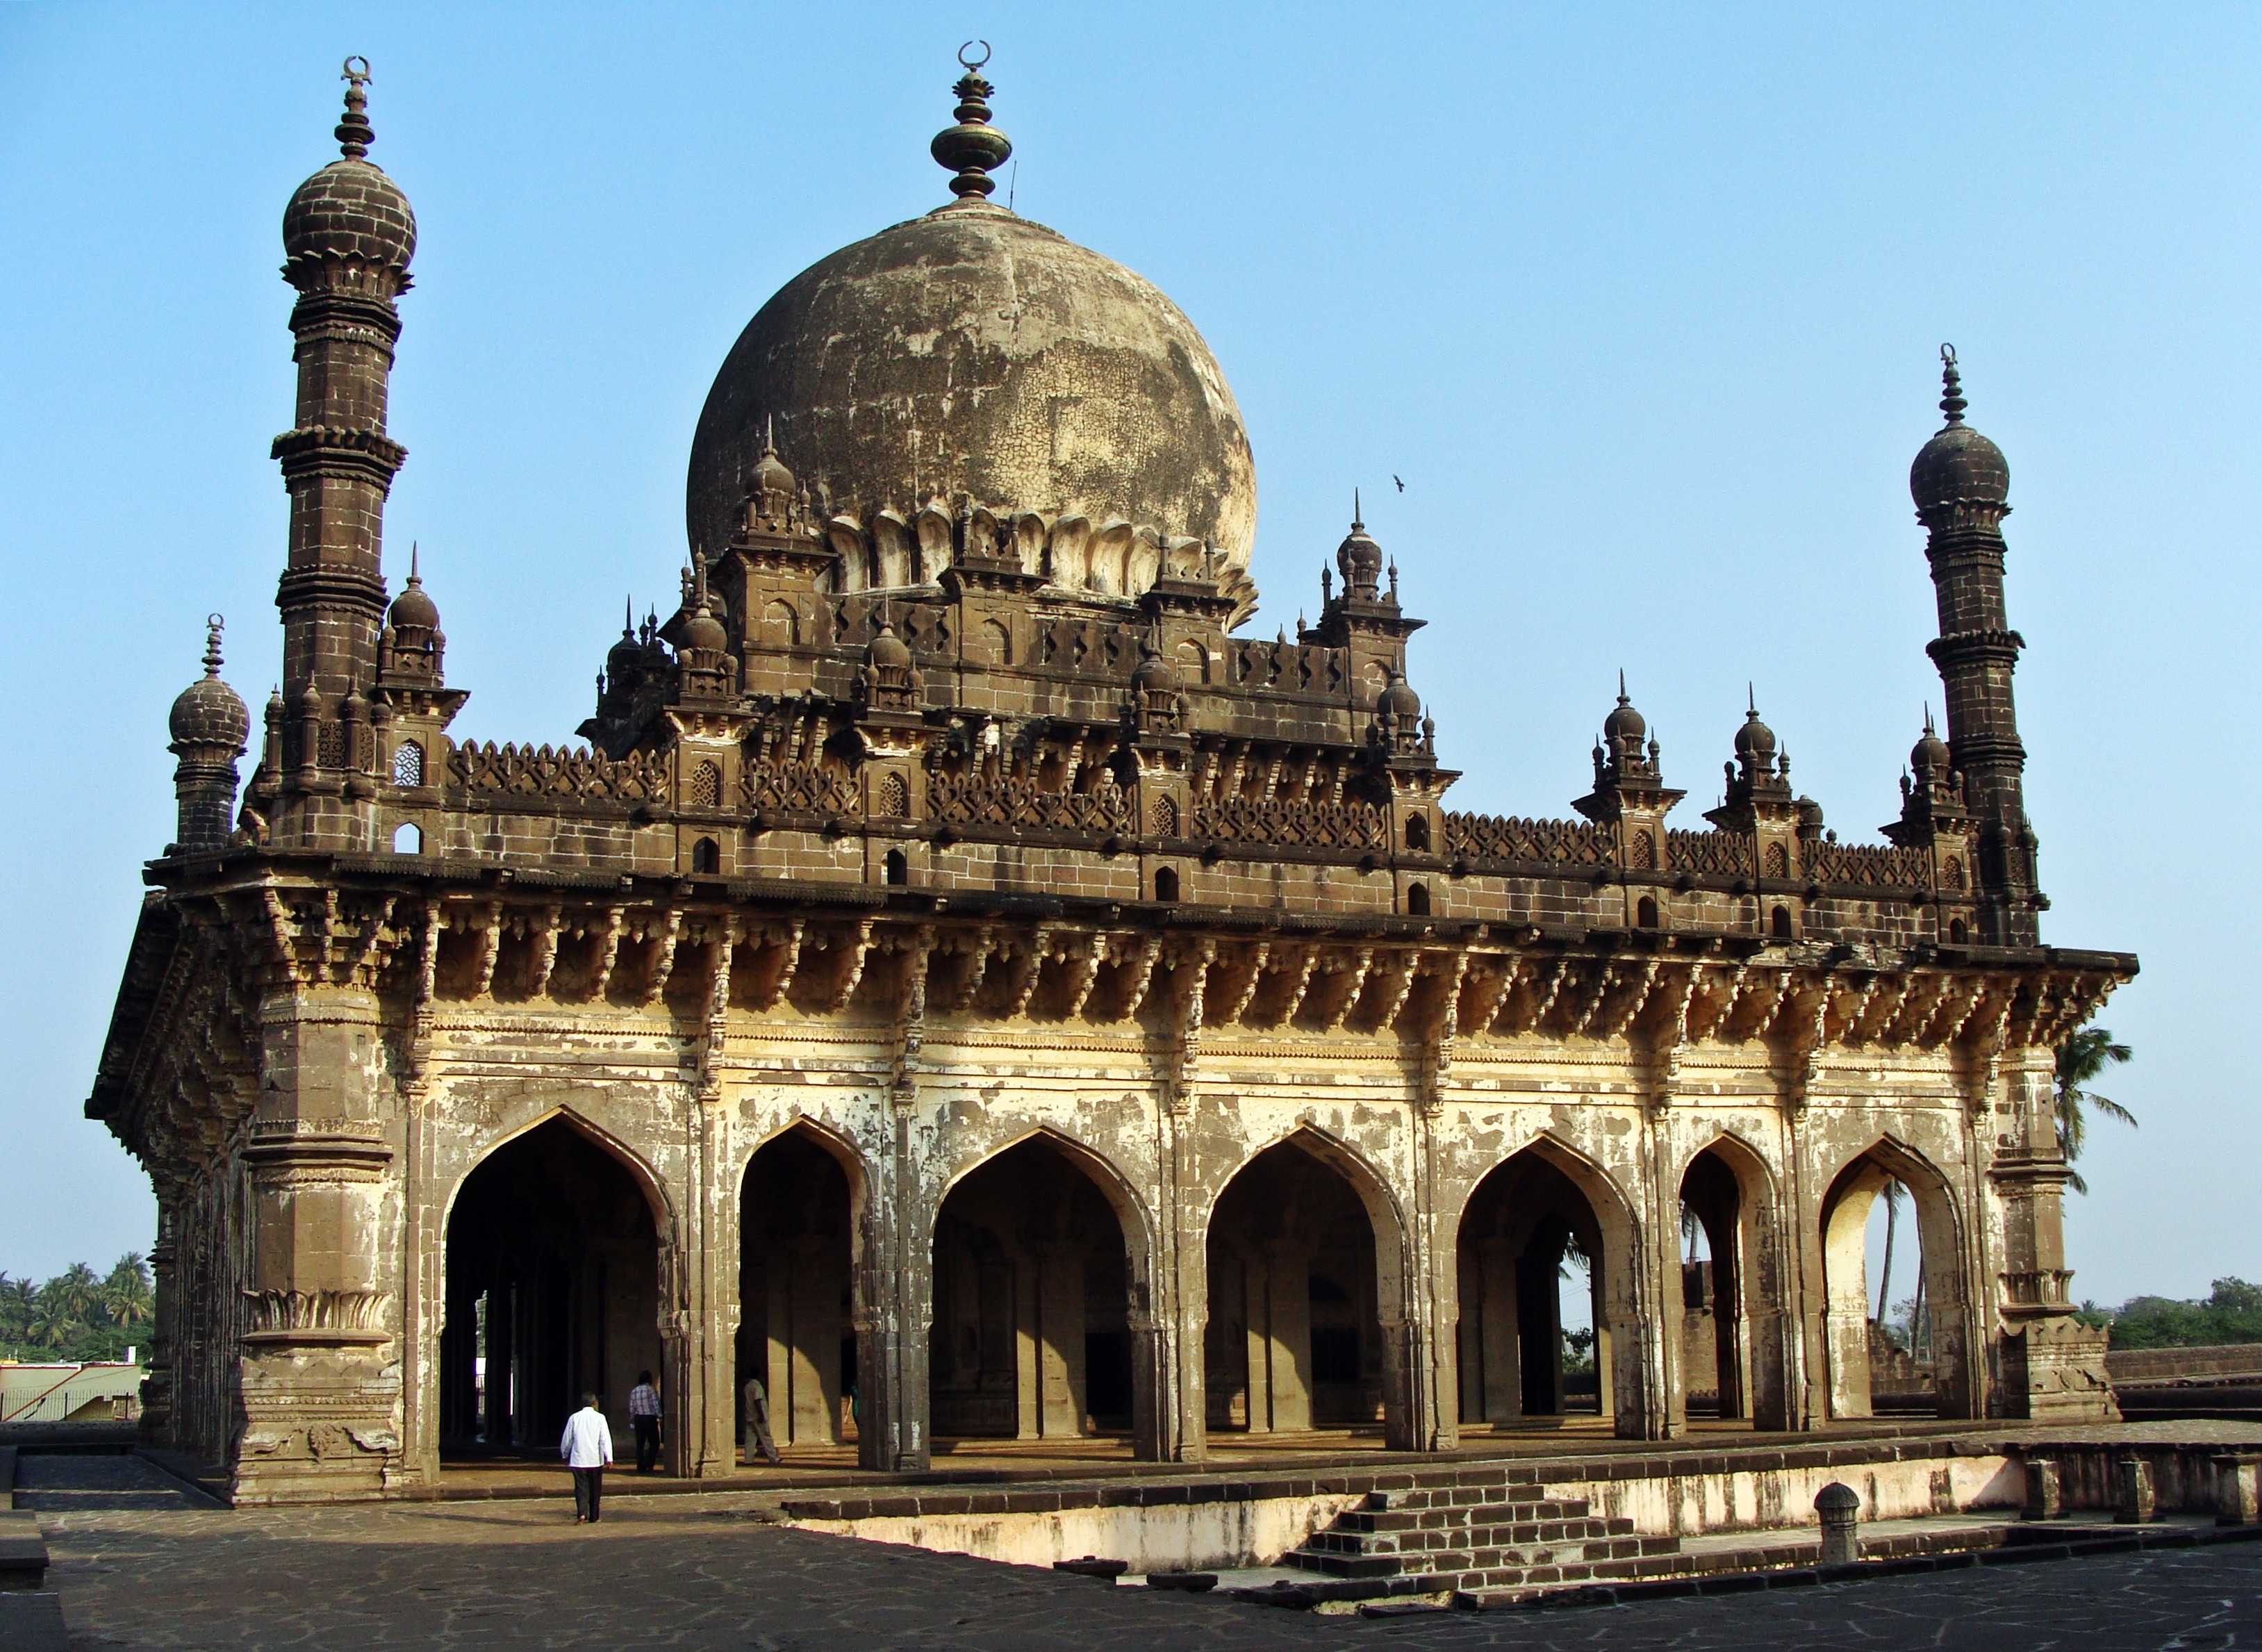
architecture, building, palace, monument, travel, arch, landmark, historic, tourism, place of worship, temple, mosque, india, dome, tomb, mausoleum, islamic, ibrahim roza, bijapur, karnataka, unesco world heritage site, historic site, ancient history, ancient roman architecture, byzantine architecture